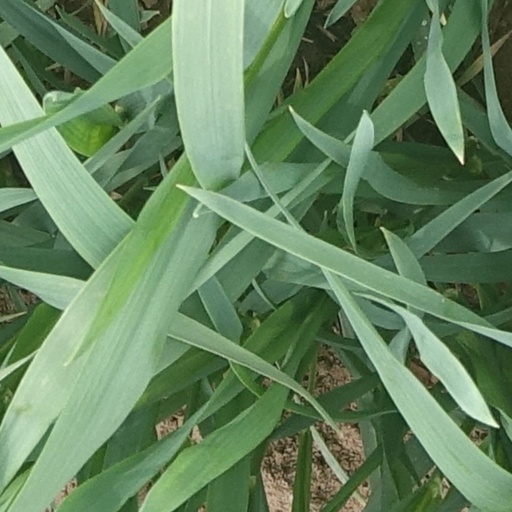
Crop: wheat